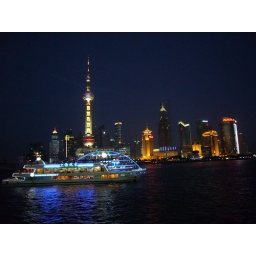
The Chinese love neon lights as you can see by how colorful their city and boats are.